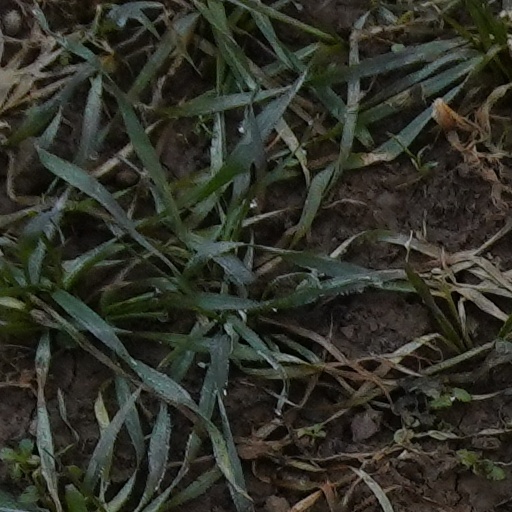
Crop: wheat